Intravesical drug delivery

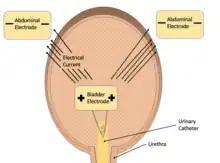
Placement of electrodes for EMDA on the urinary bladder.

Electromotive drug administration utilizes a small electric current flowing across the bladder wall between two electrodes, one on the skin and one placed inside the bladder via catheterization, to enhance permeability of aqueous solutions. Electromotive drug administration best enhances ionized formulations, which diffuse poorly using standard passive diffusion. This allows it to potentially assist in the delivery of many drugs that usually perform poorly in the bladder without having to change their formulations heavily. Across multiple studies and clinical trials electromotive drug administration has been shown to increase the uptake of many drugs, showing potential use in bladder cancer, urinary incontinence, urinary cystitis and pain management. Cost of local anesthesia for bladder distention using electromotive drug administration in combination with lidocaine has been shown to be cheaper and more practical than general anesthesia or spinal anesthesia.